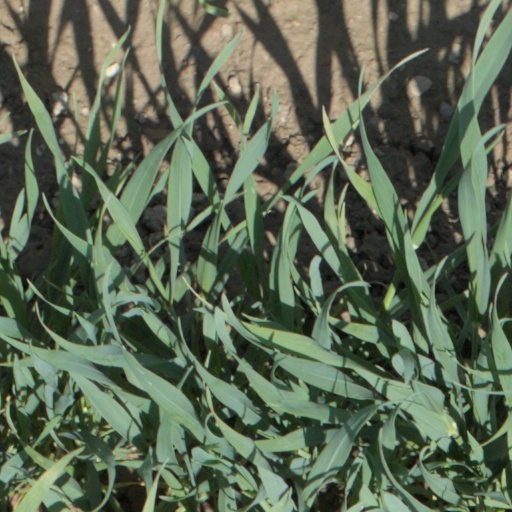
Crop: wheat